Reworld Hempstead

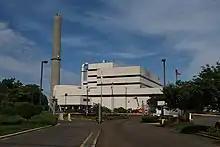
Side view of the plant in 2021

Construction of the new plant was motivated by a 1990 deadline by the New York Department of Environmental Conservation to close town landfills due to their threat to groundwater, the source of Long Island's drinking water. American Ref-Fuel won the contract to convert the plant to use a traditional dry process. The plant began operation in September 1989.